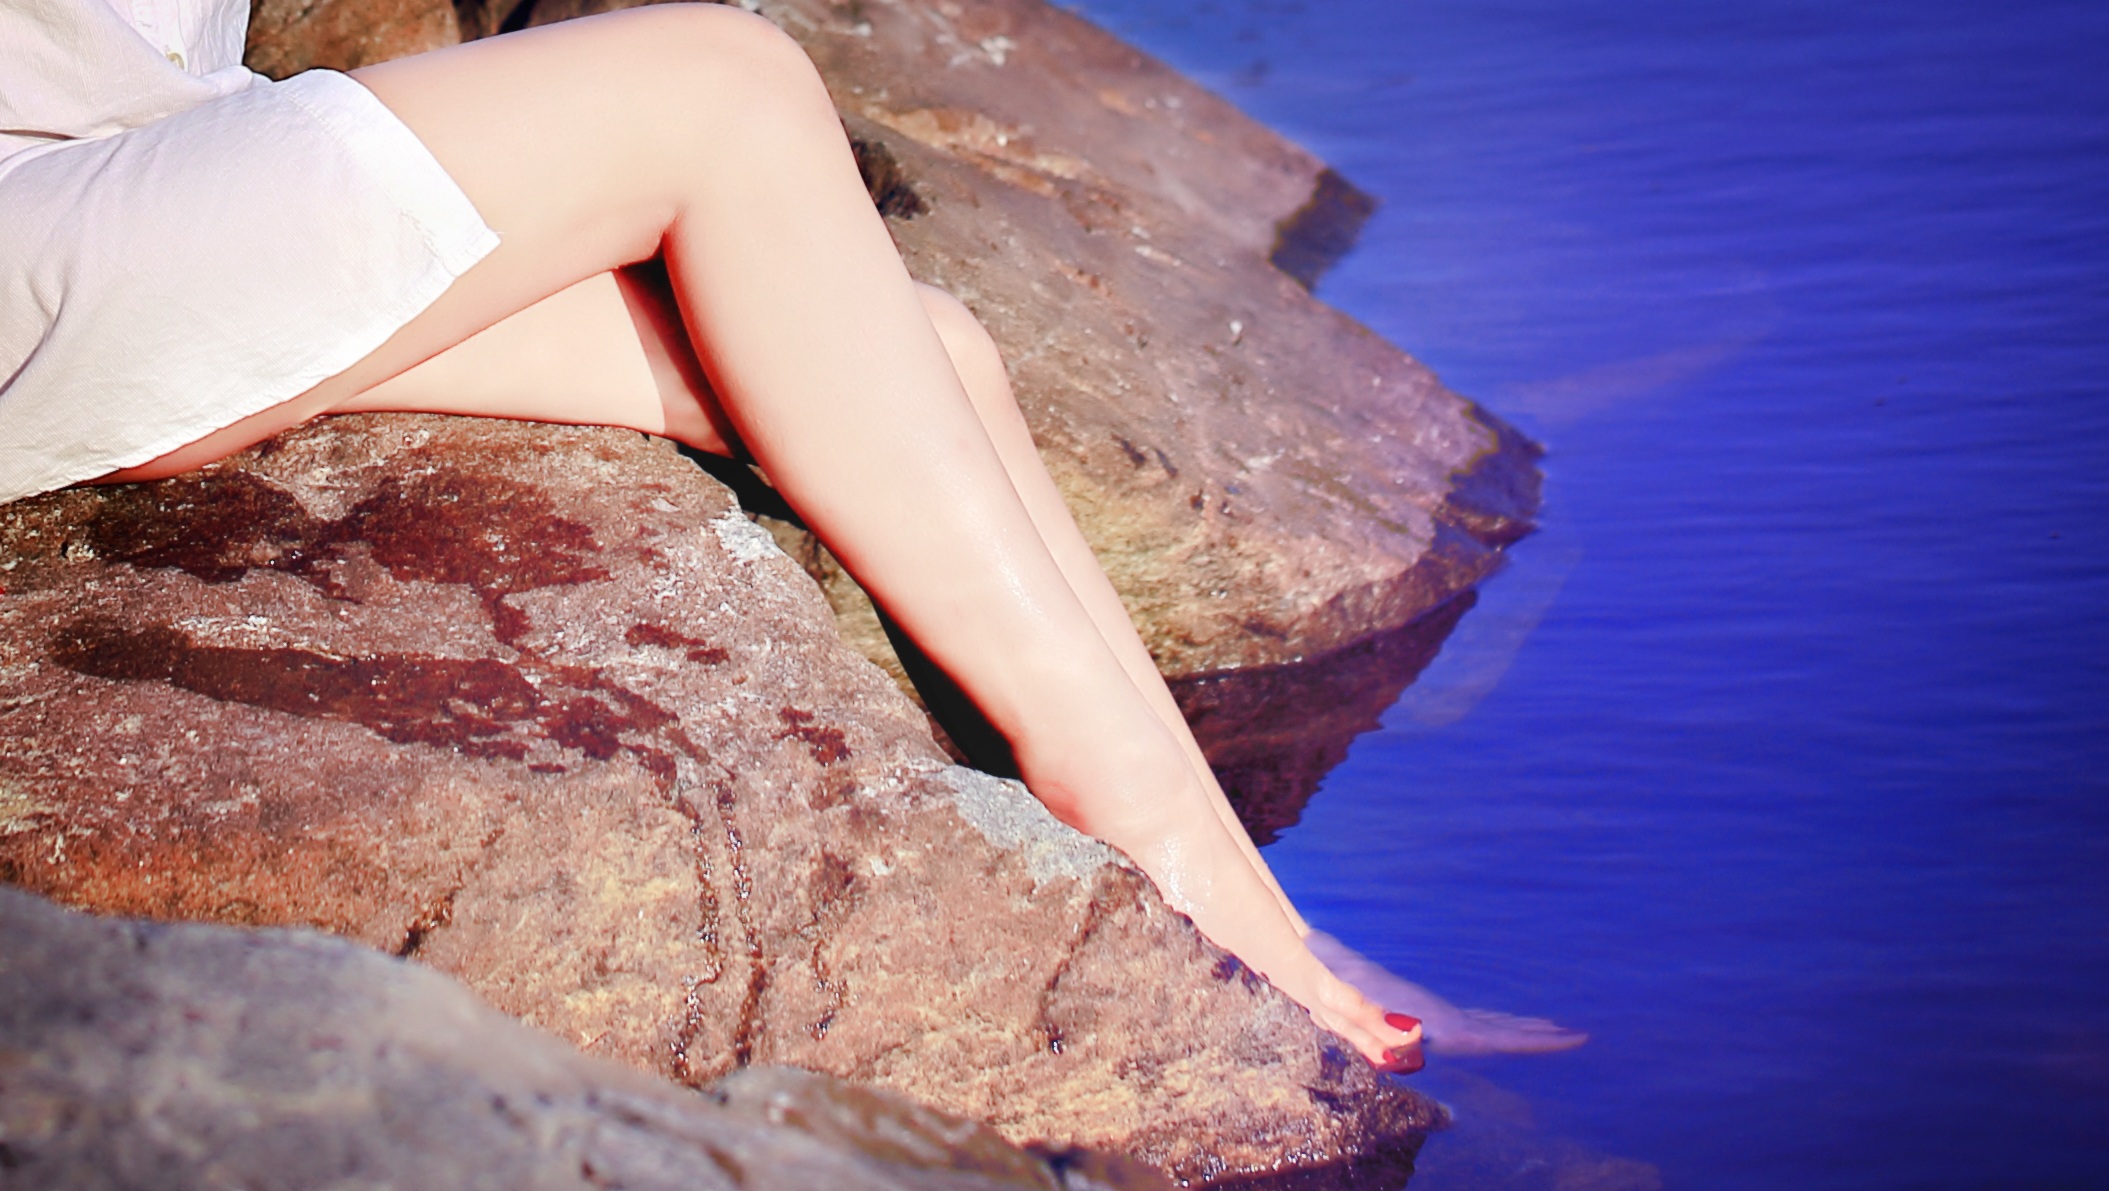
hand, sea, outdoor, rock, person, people, girl, woman, white, sport, night, photography, feet, cute, summer, female, leg, brunette, portrait, model, young, jeans, athletic, symbol, lace, training, studio, couple, human, fashion, blue, runner, jogger, exercise, black, lady, lifestyle, healthy, bedroom, fitness, workout, human body, caucasian, lingerie, posing, outside, one, relaxation, women, bed, legs, stretch, stretching, beauty, passion, shot, sexy, nude, elegant, image, organ, naked, body, fit, underwear, slim, perfection, seductive, femininity, attractive, athlete, active, elegance, adult, glamour, only, panties, erotic, sensual, sensuality, wellness, sexual, seduction, flirting, confidence